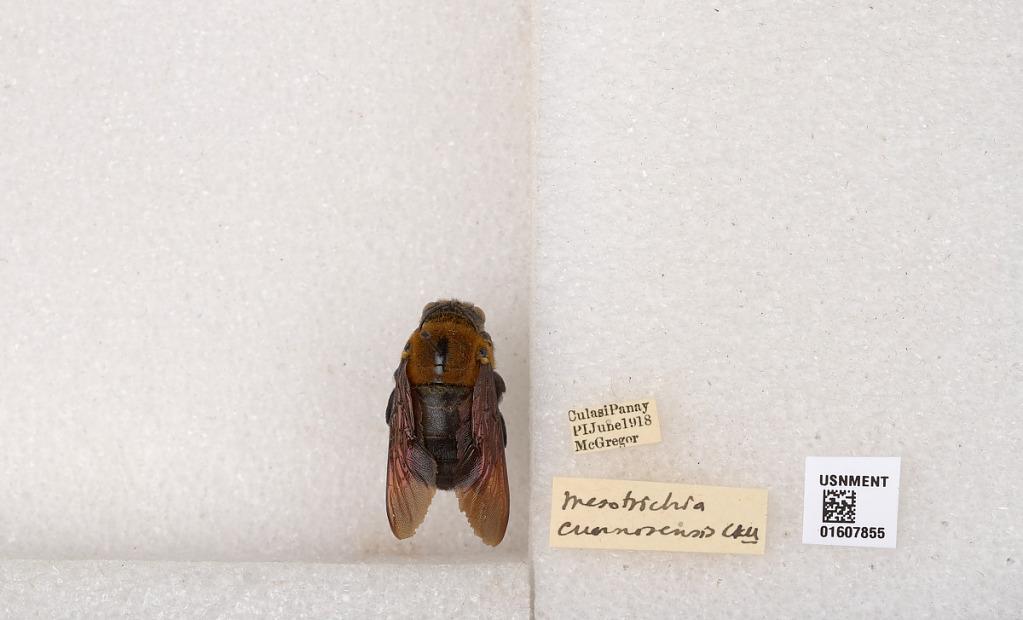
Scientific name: Xylocopa (Koptortosoma) cuernosensis (Cockerell)
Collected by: McGregor
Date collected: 1918-6-1
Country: Philippines
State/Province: Western Visayas
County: Antique
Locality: Culasi Panay
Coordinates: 11.478, 121.938